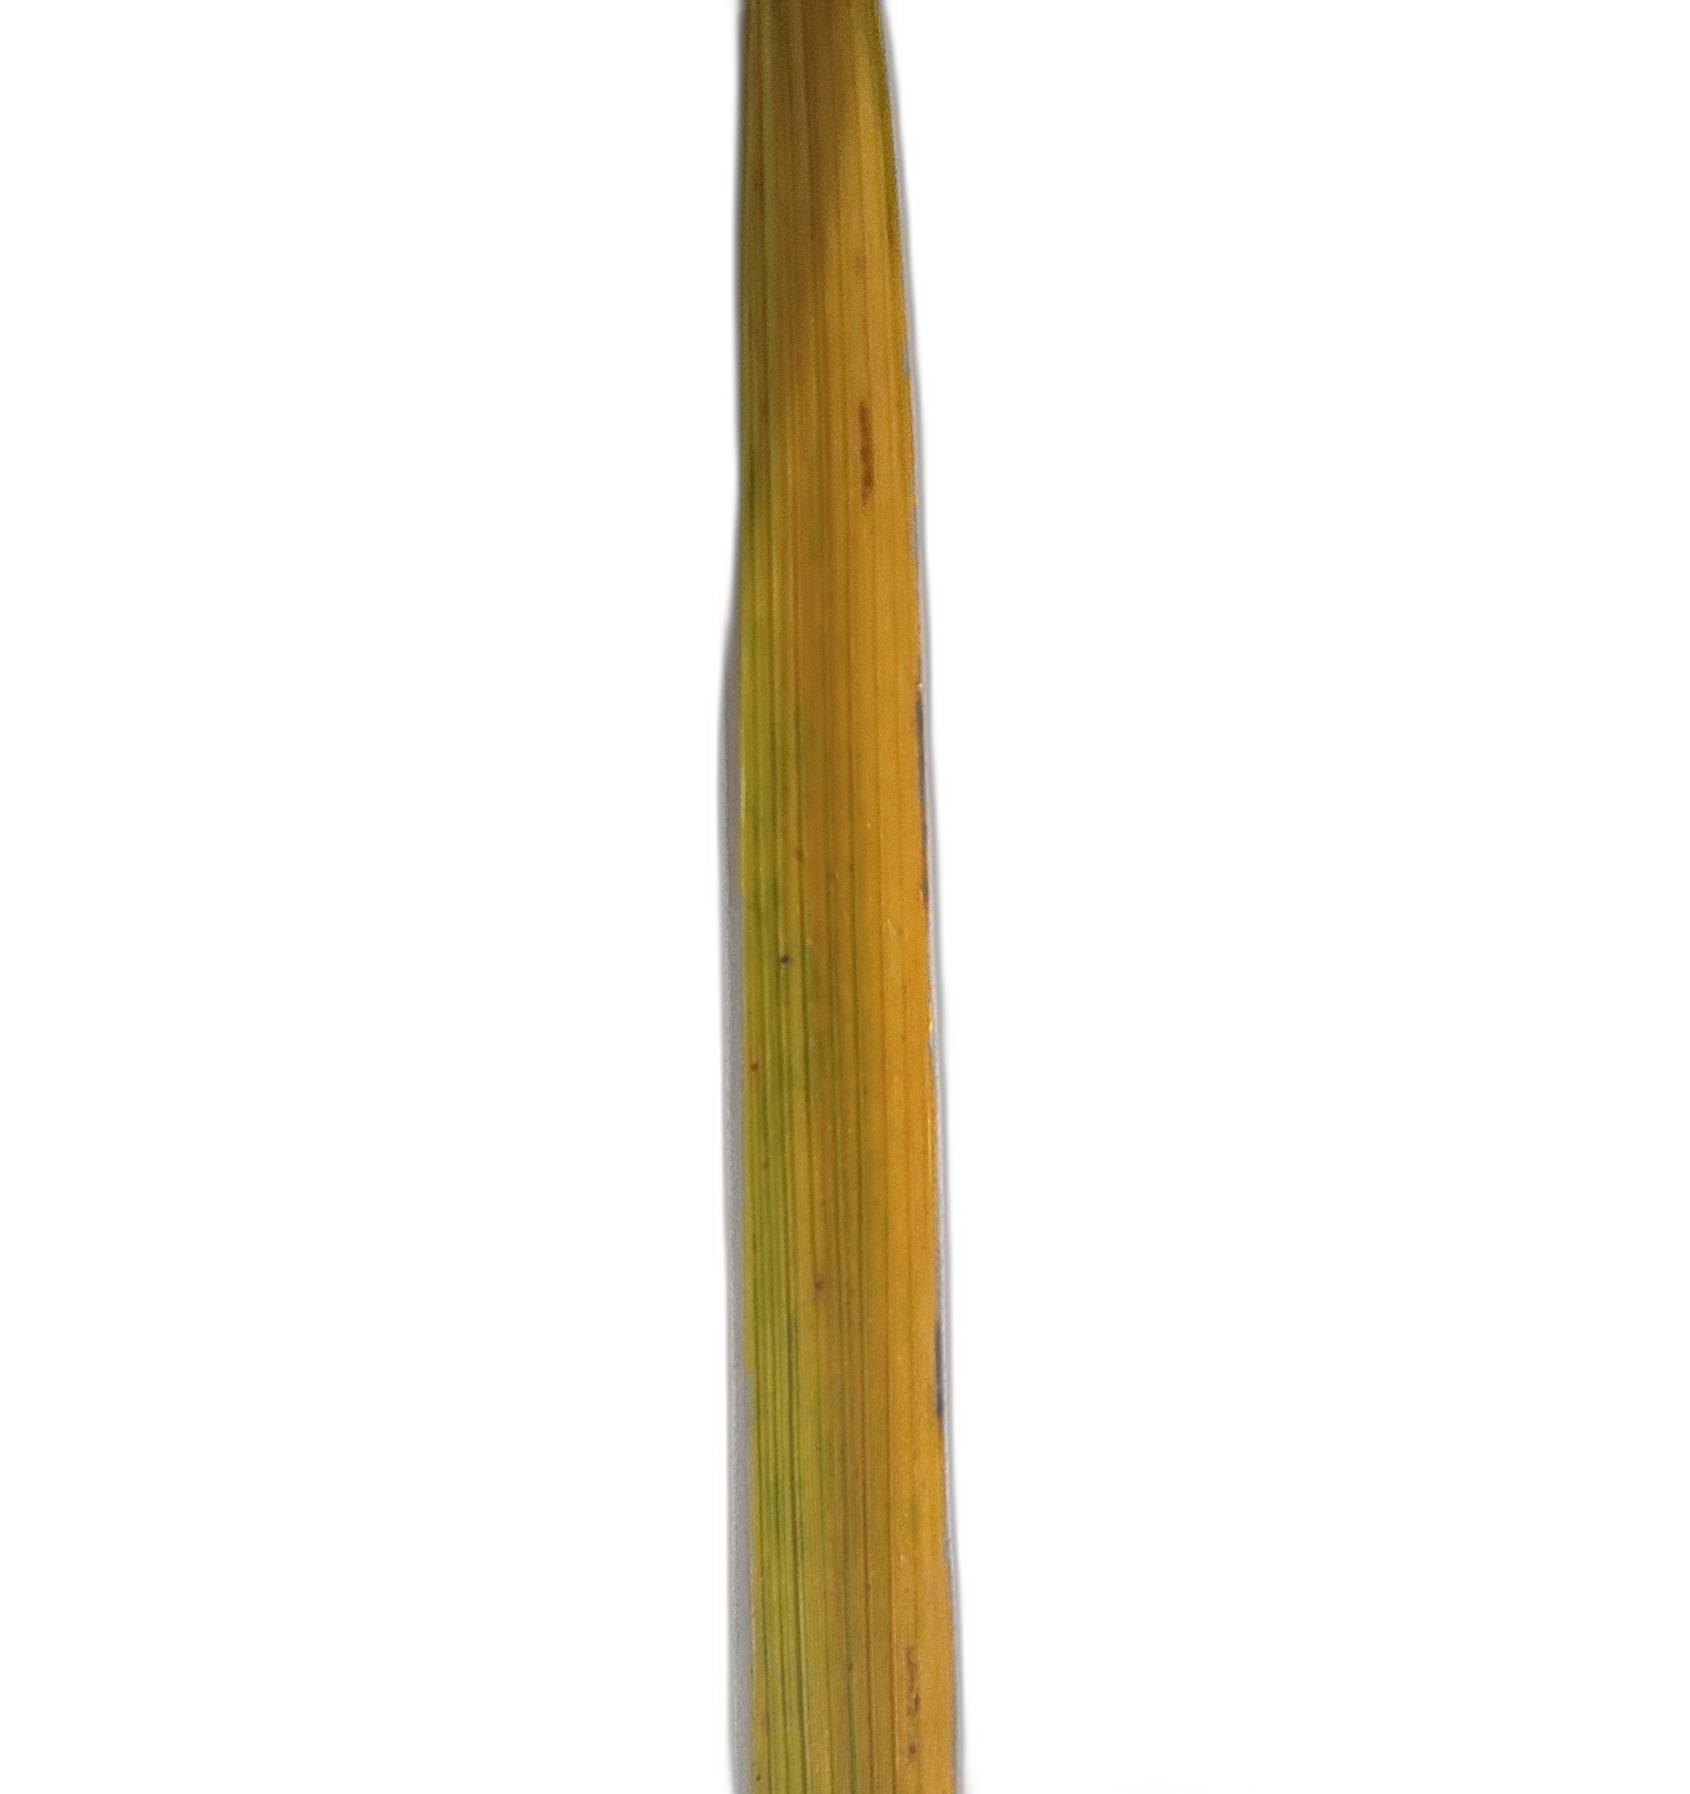
Label: Rice Tungro